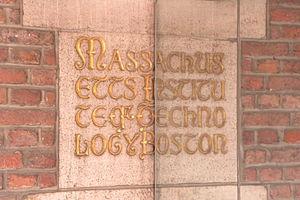
Pierre de la façade de la Grande Bibliothèque de l'Université de Louvain. Commémoration du soutien du Massachusetts Institute of Technology (USA) à la reconstruction de l'édifice après la guerre 14-18.